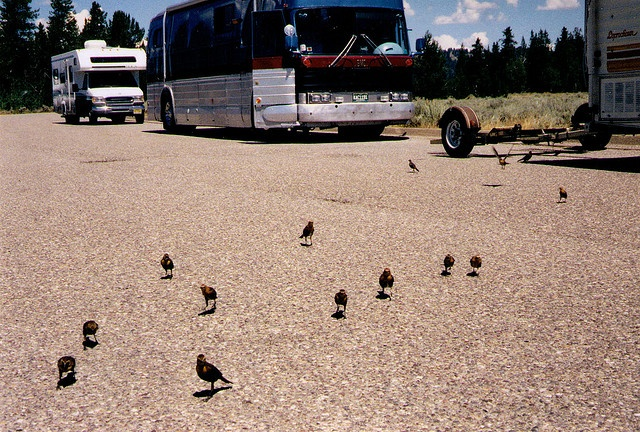
Several birds standing in a road with campers nearby.
Birds on the road by a tour bus and camper
Small birds walk on the road near a parked bus
A flock of small birds standing in the middle of a road.
The motor homes are on the side of the road and the birds are on the road.